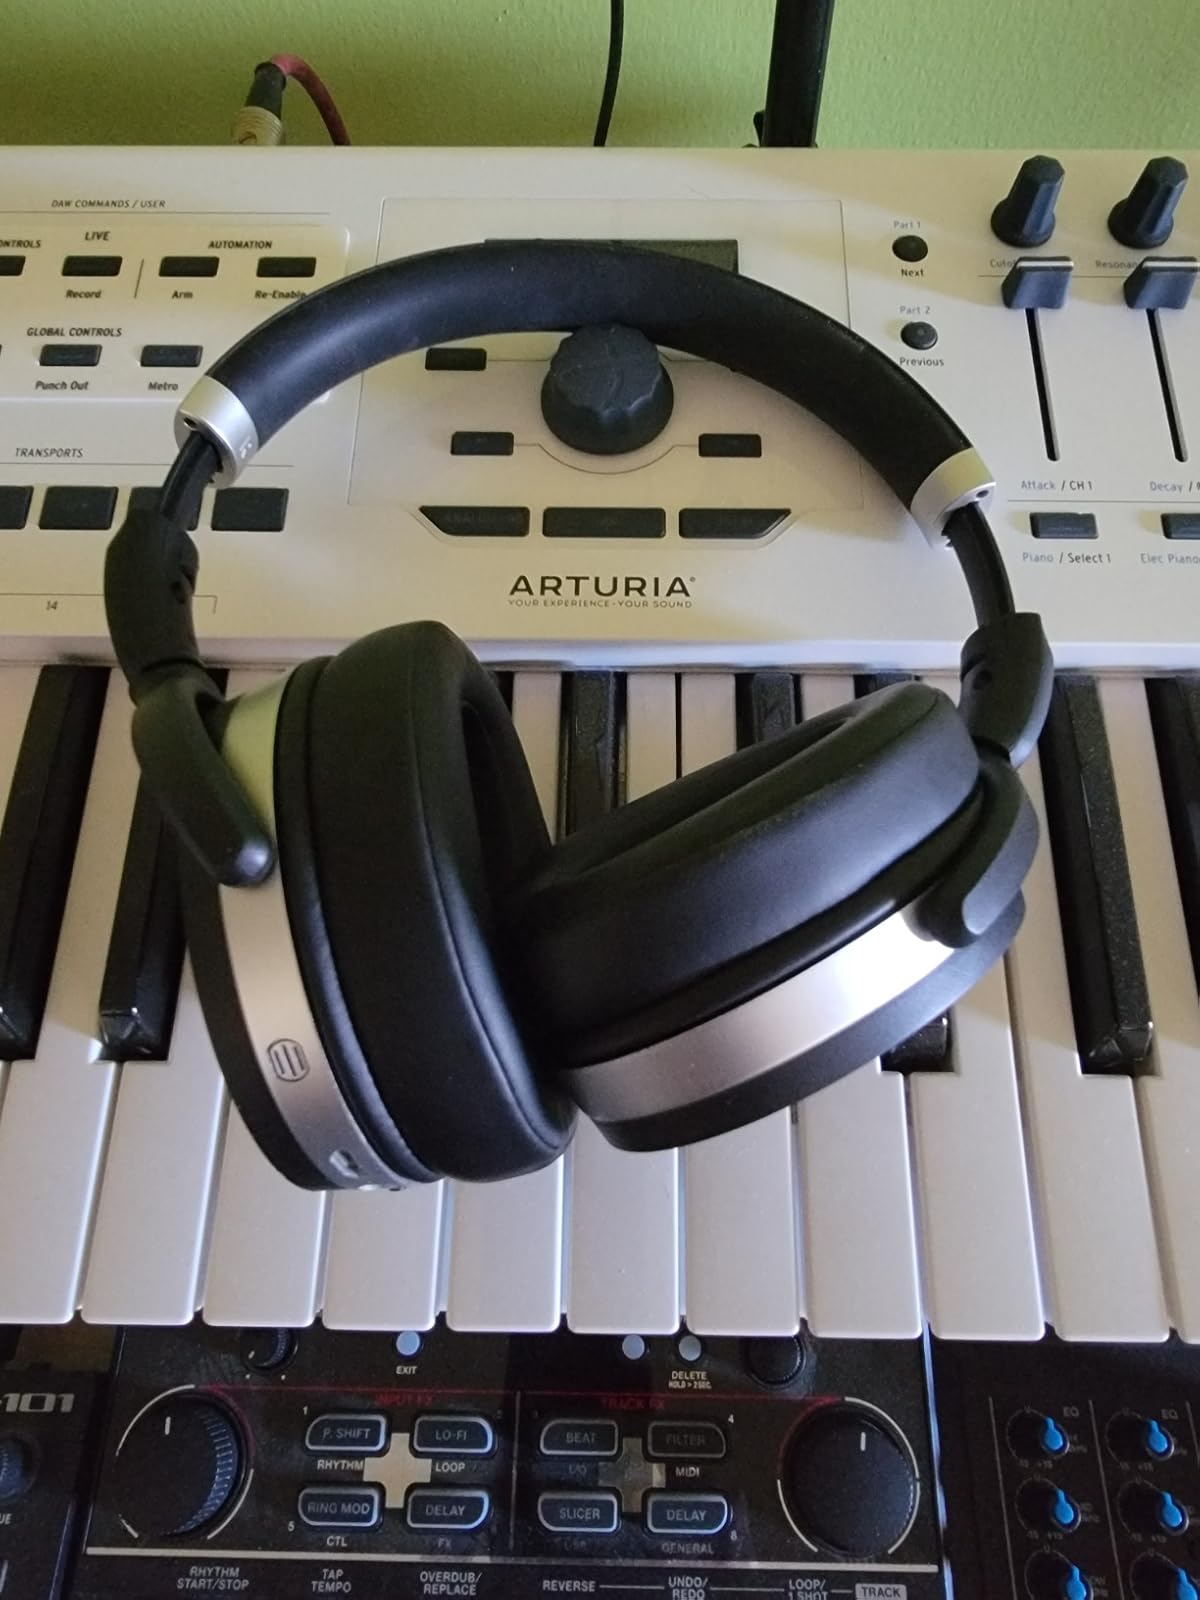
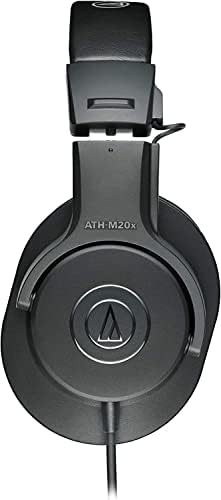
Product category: headphones
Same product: no